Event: Nepal Earthquake
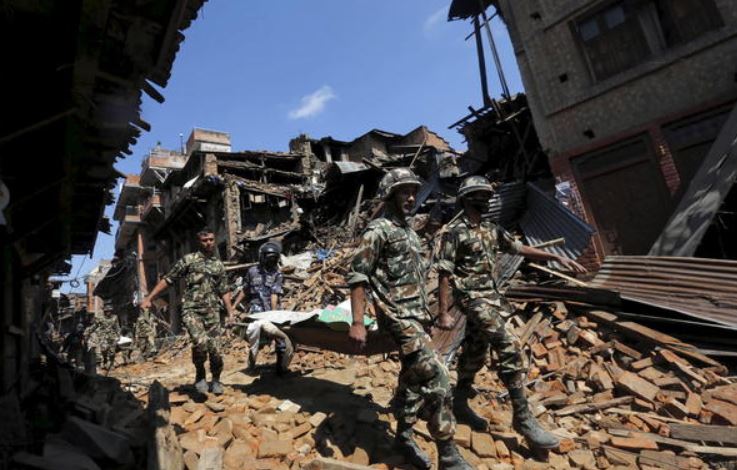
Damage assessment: damage